Solar sail

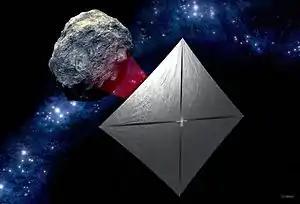
NEA Scout concept: a controllable CubeSat solar sail spacecraft

"LightSail-2" was launched on 25 June 2019, and deployed into a much higher low Earth orbit. Its solar sails were deployed on 23 July 2019. It reentered the atmosphere on 17 November 2022. LightSail-2 successfully demonstrated propulsion by solar sail.